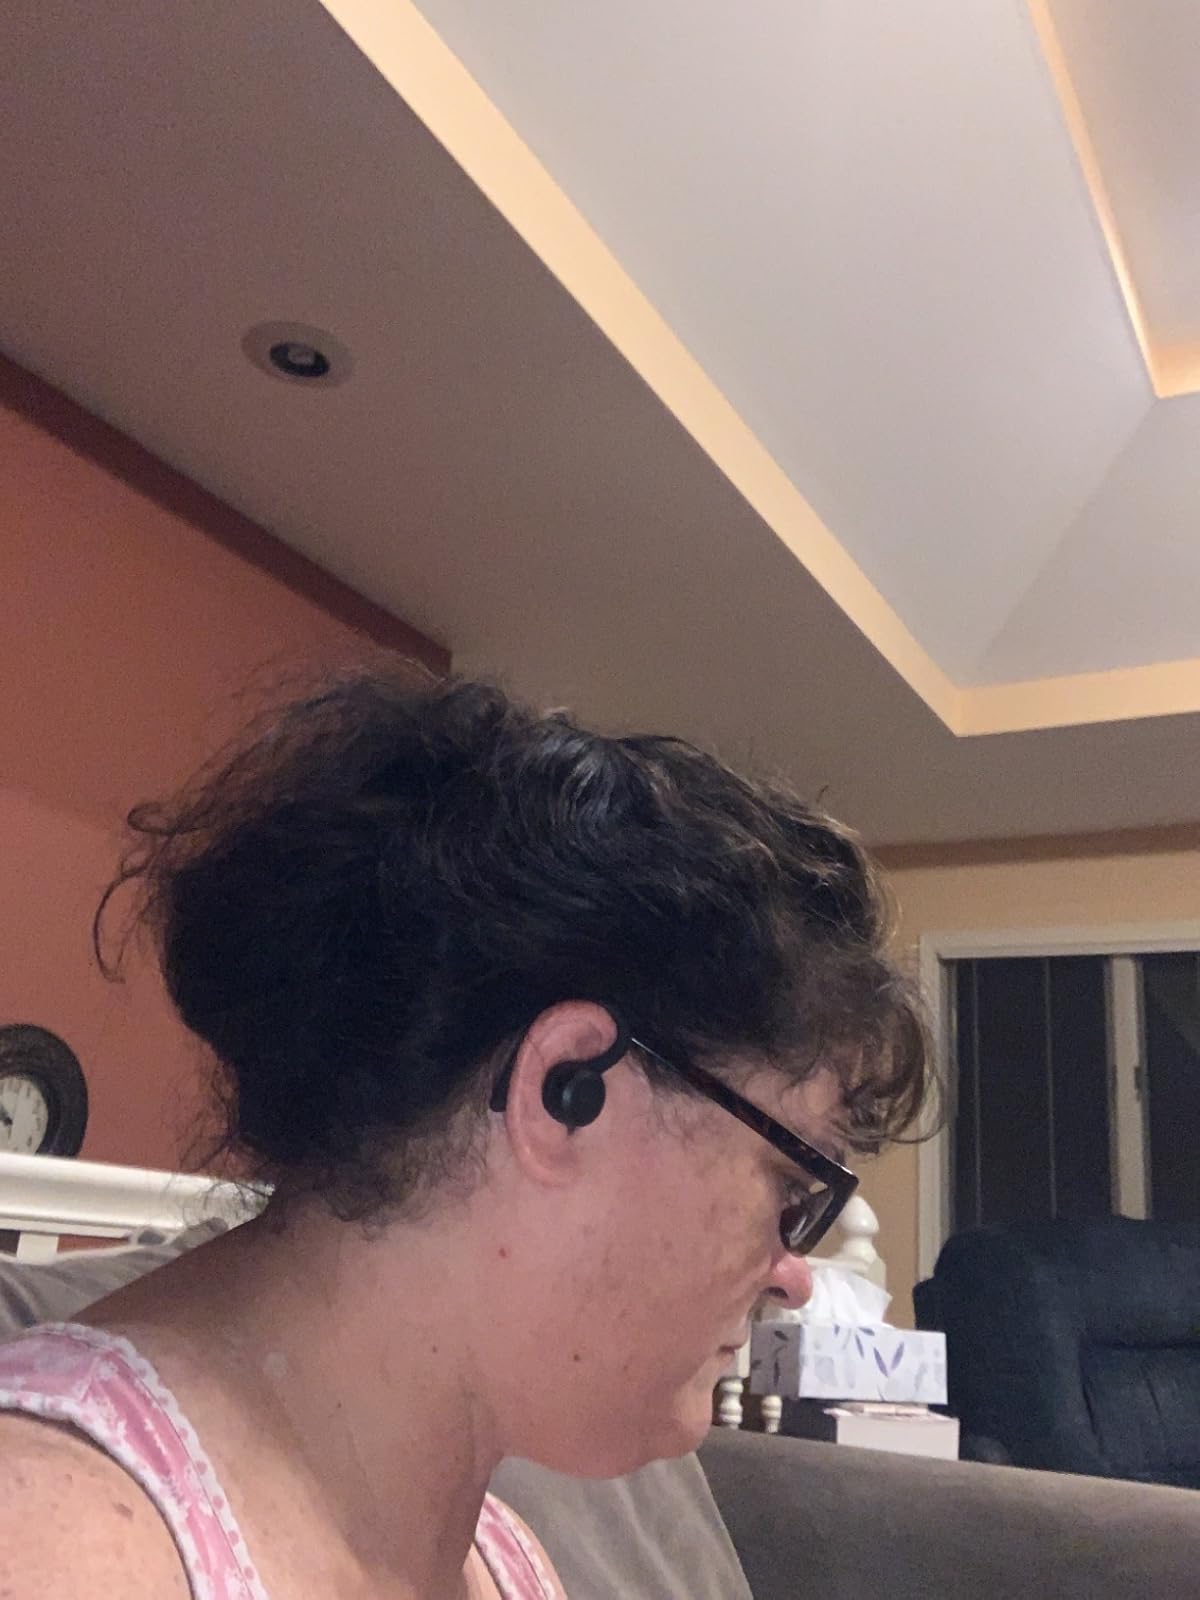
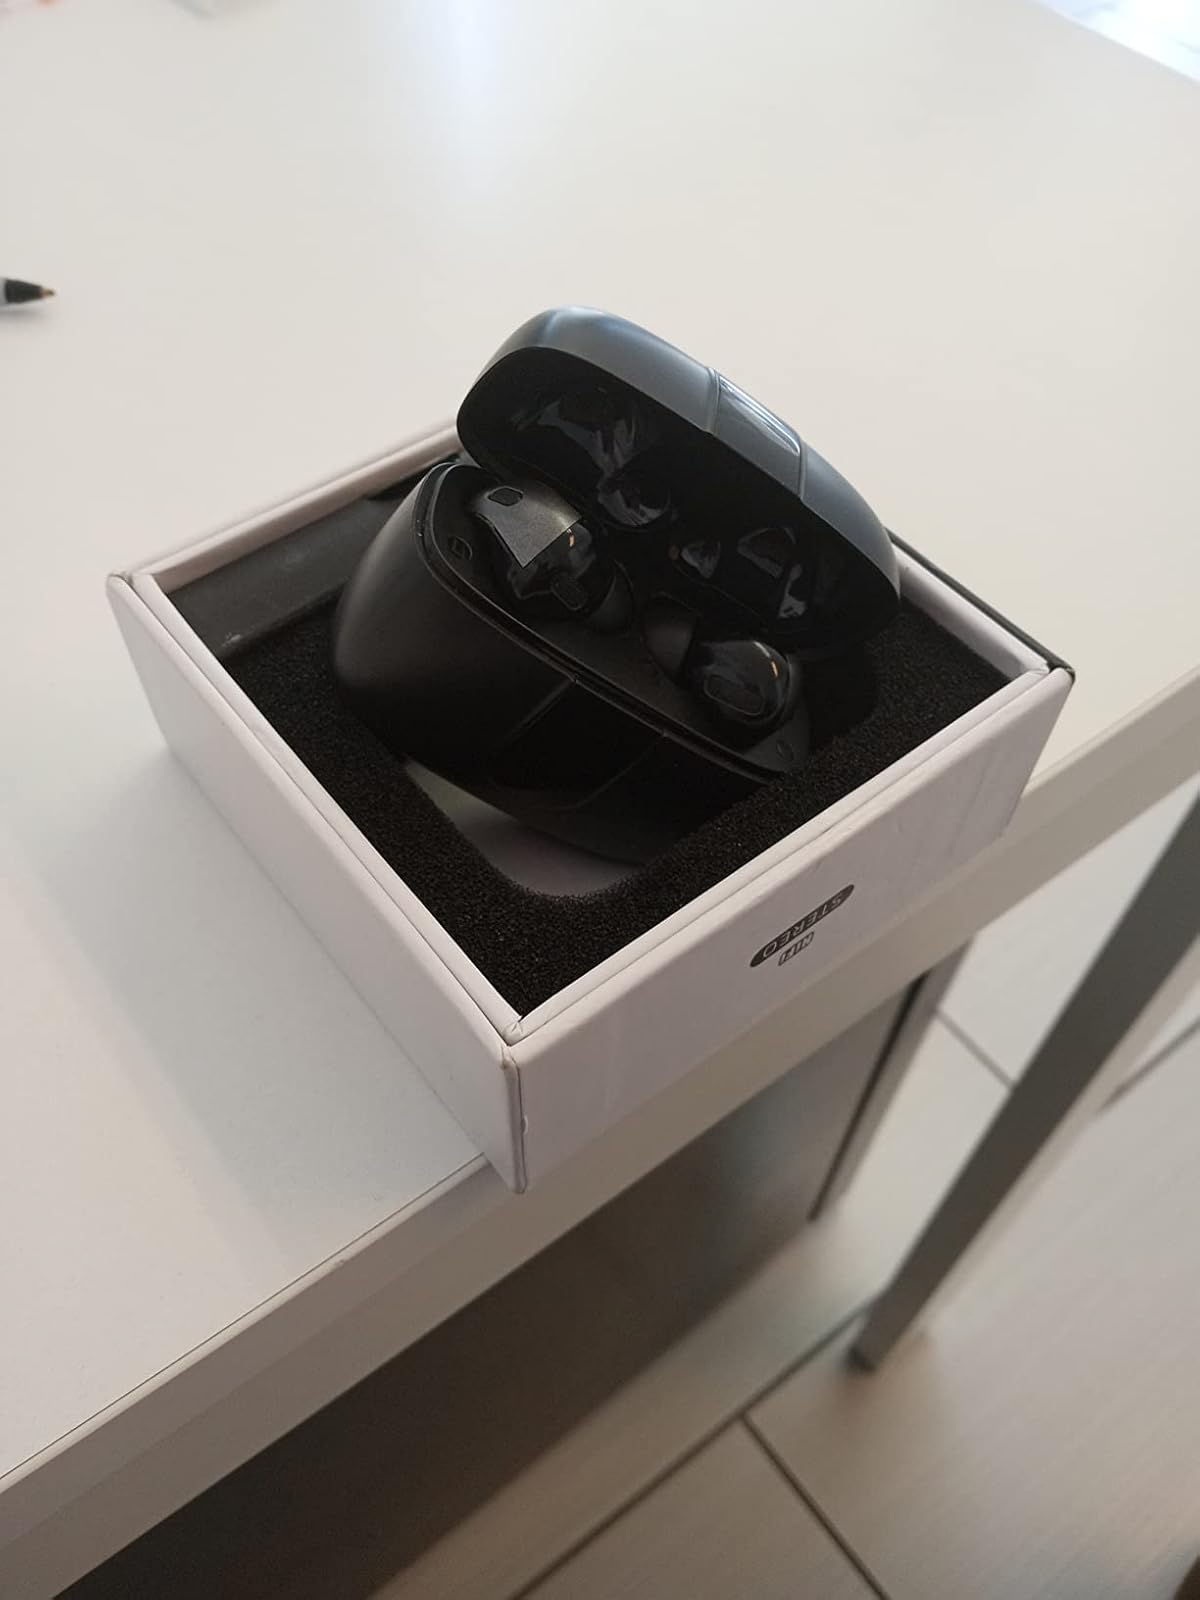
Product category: earbuds
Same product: no